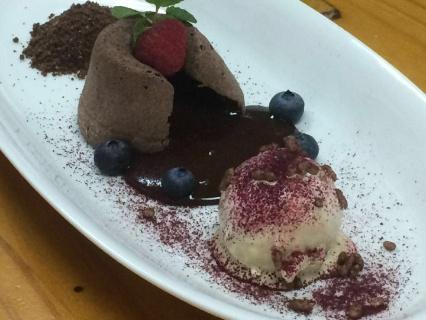
Label: suffle